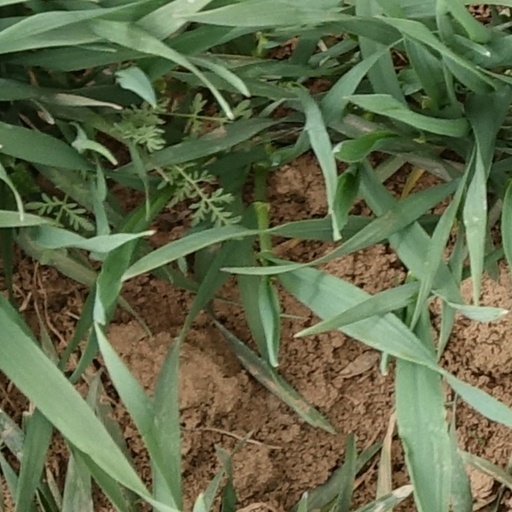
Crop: wheat